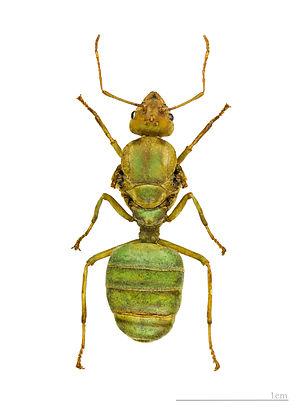
La Fourmi tisserande est une espèce d'insectes de la famille des Formicidae, sous-famille des Formicinae, de la tribu des Oecophyllini et du genre Oecophylla. C'est l'espèce type pour le genre.
Les formicinés sont une sous-famille d'insectes hyménoptères de la famille des formicidés.
Chez les insectes sociaux, la reine désigne la ou les femelles d'une colonie qui a ou ont la capacité de se reproduire et ainsi pondre des œufs.
Une reine fourmi est une fourmi femelle adulte et reproductrice dans une colonie de fourmis. Les colonies ne possédant qu'une seule reine sont dites monogynes, tandis que les colonies possédant plusieurs reines sont dites polygynes.
Oecophylla est un genre d'insectes de la famille des Formicidae, sous-famille des Formicinae, de la tribu des Oecophyllini. Ces fourmis vivent dans les arbres et tissent des nids à partir de feuilles d'arbres encore attachées à leur branche, qu'elles attachent entre elles avec des fils de soie produits par leurs larves.